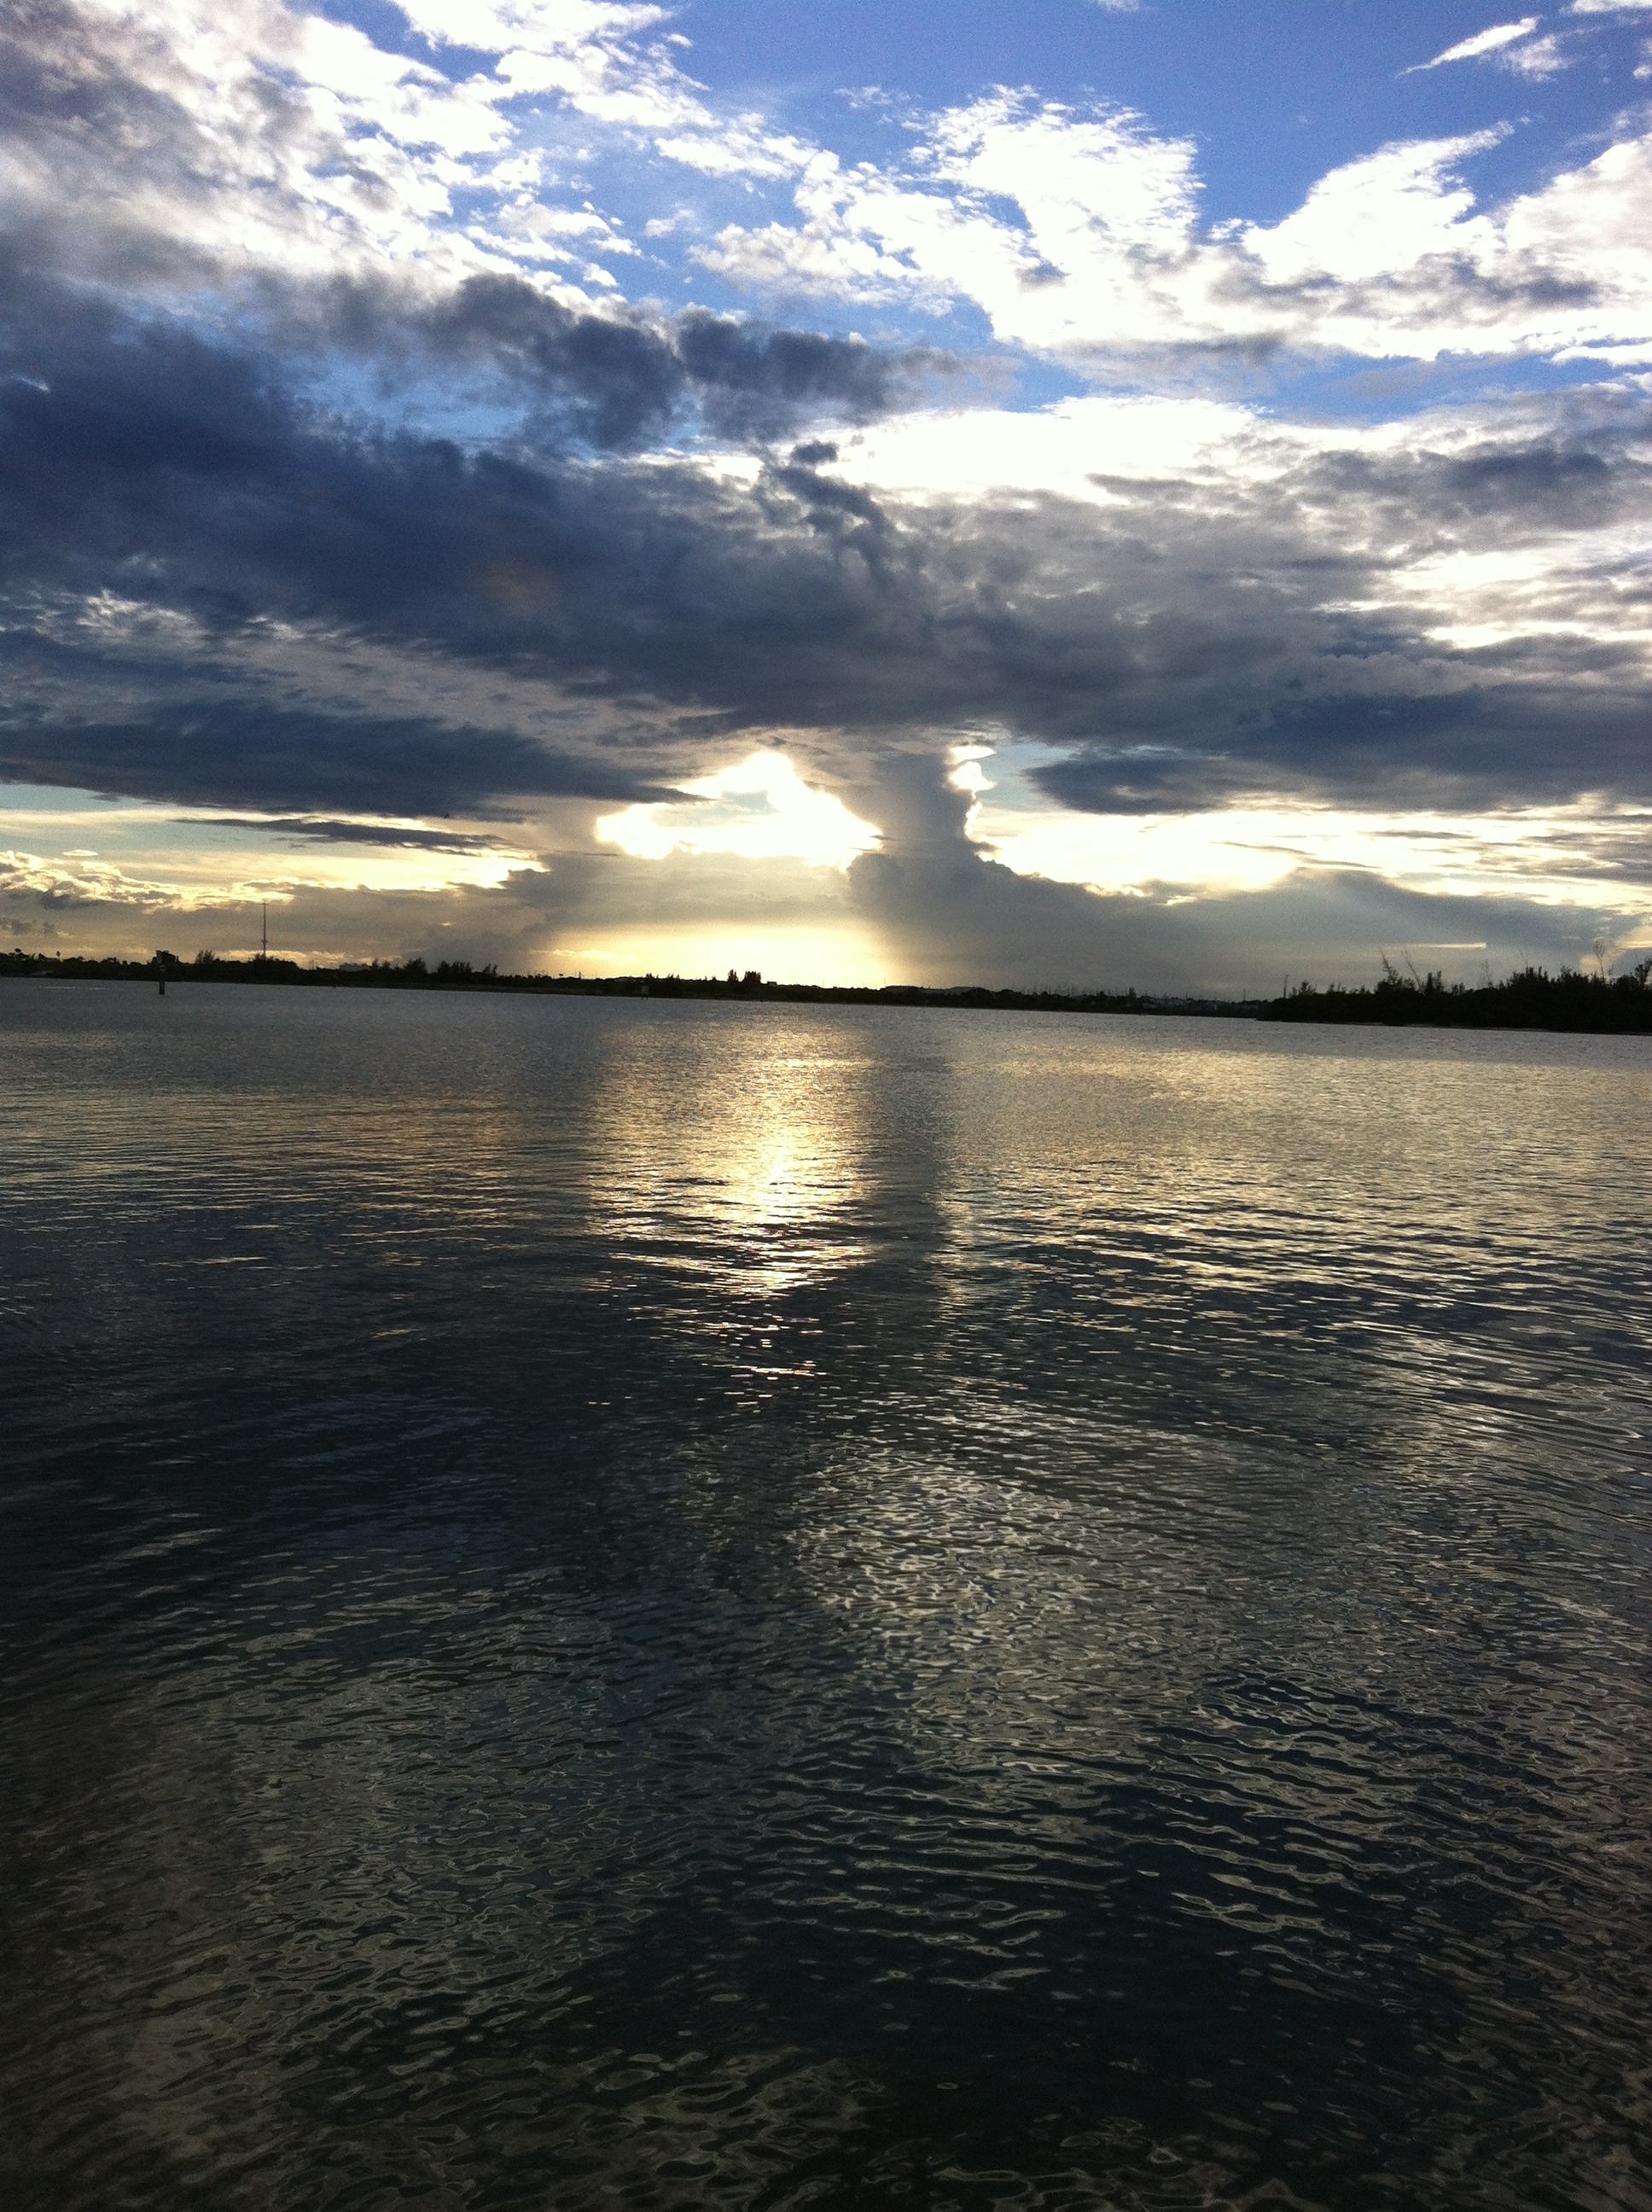
beach, sea, coast, water, nature, ocean, horizon, cloud, sky, sunrise, sunset, white, sunlight, morning, shore, wave, lake, dawn, river, dusk, evening, reflection, bay, blue, body of water, clouds, loch, florida, meteorological phenomenon, wind wave